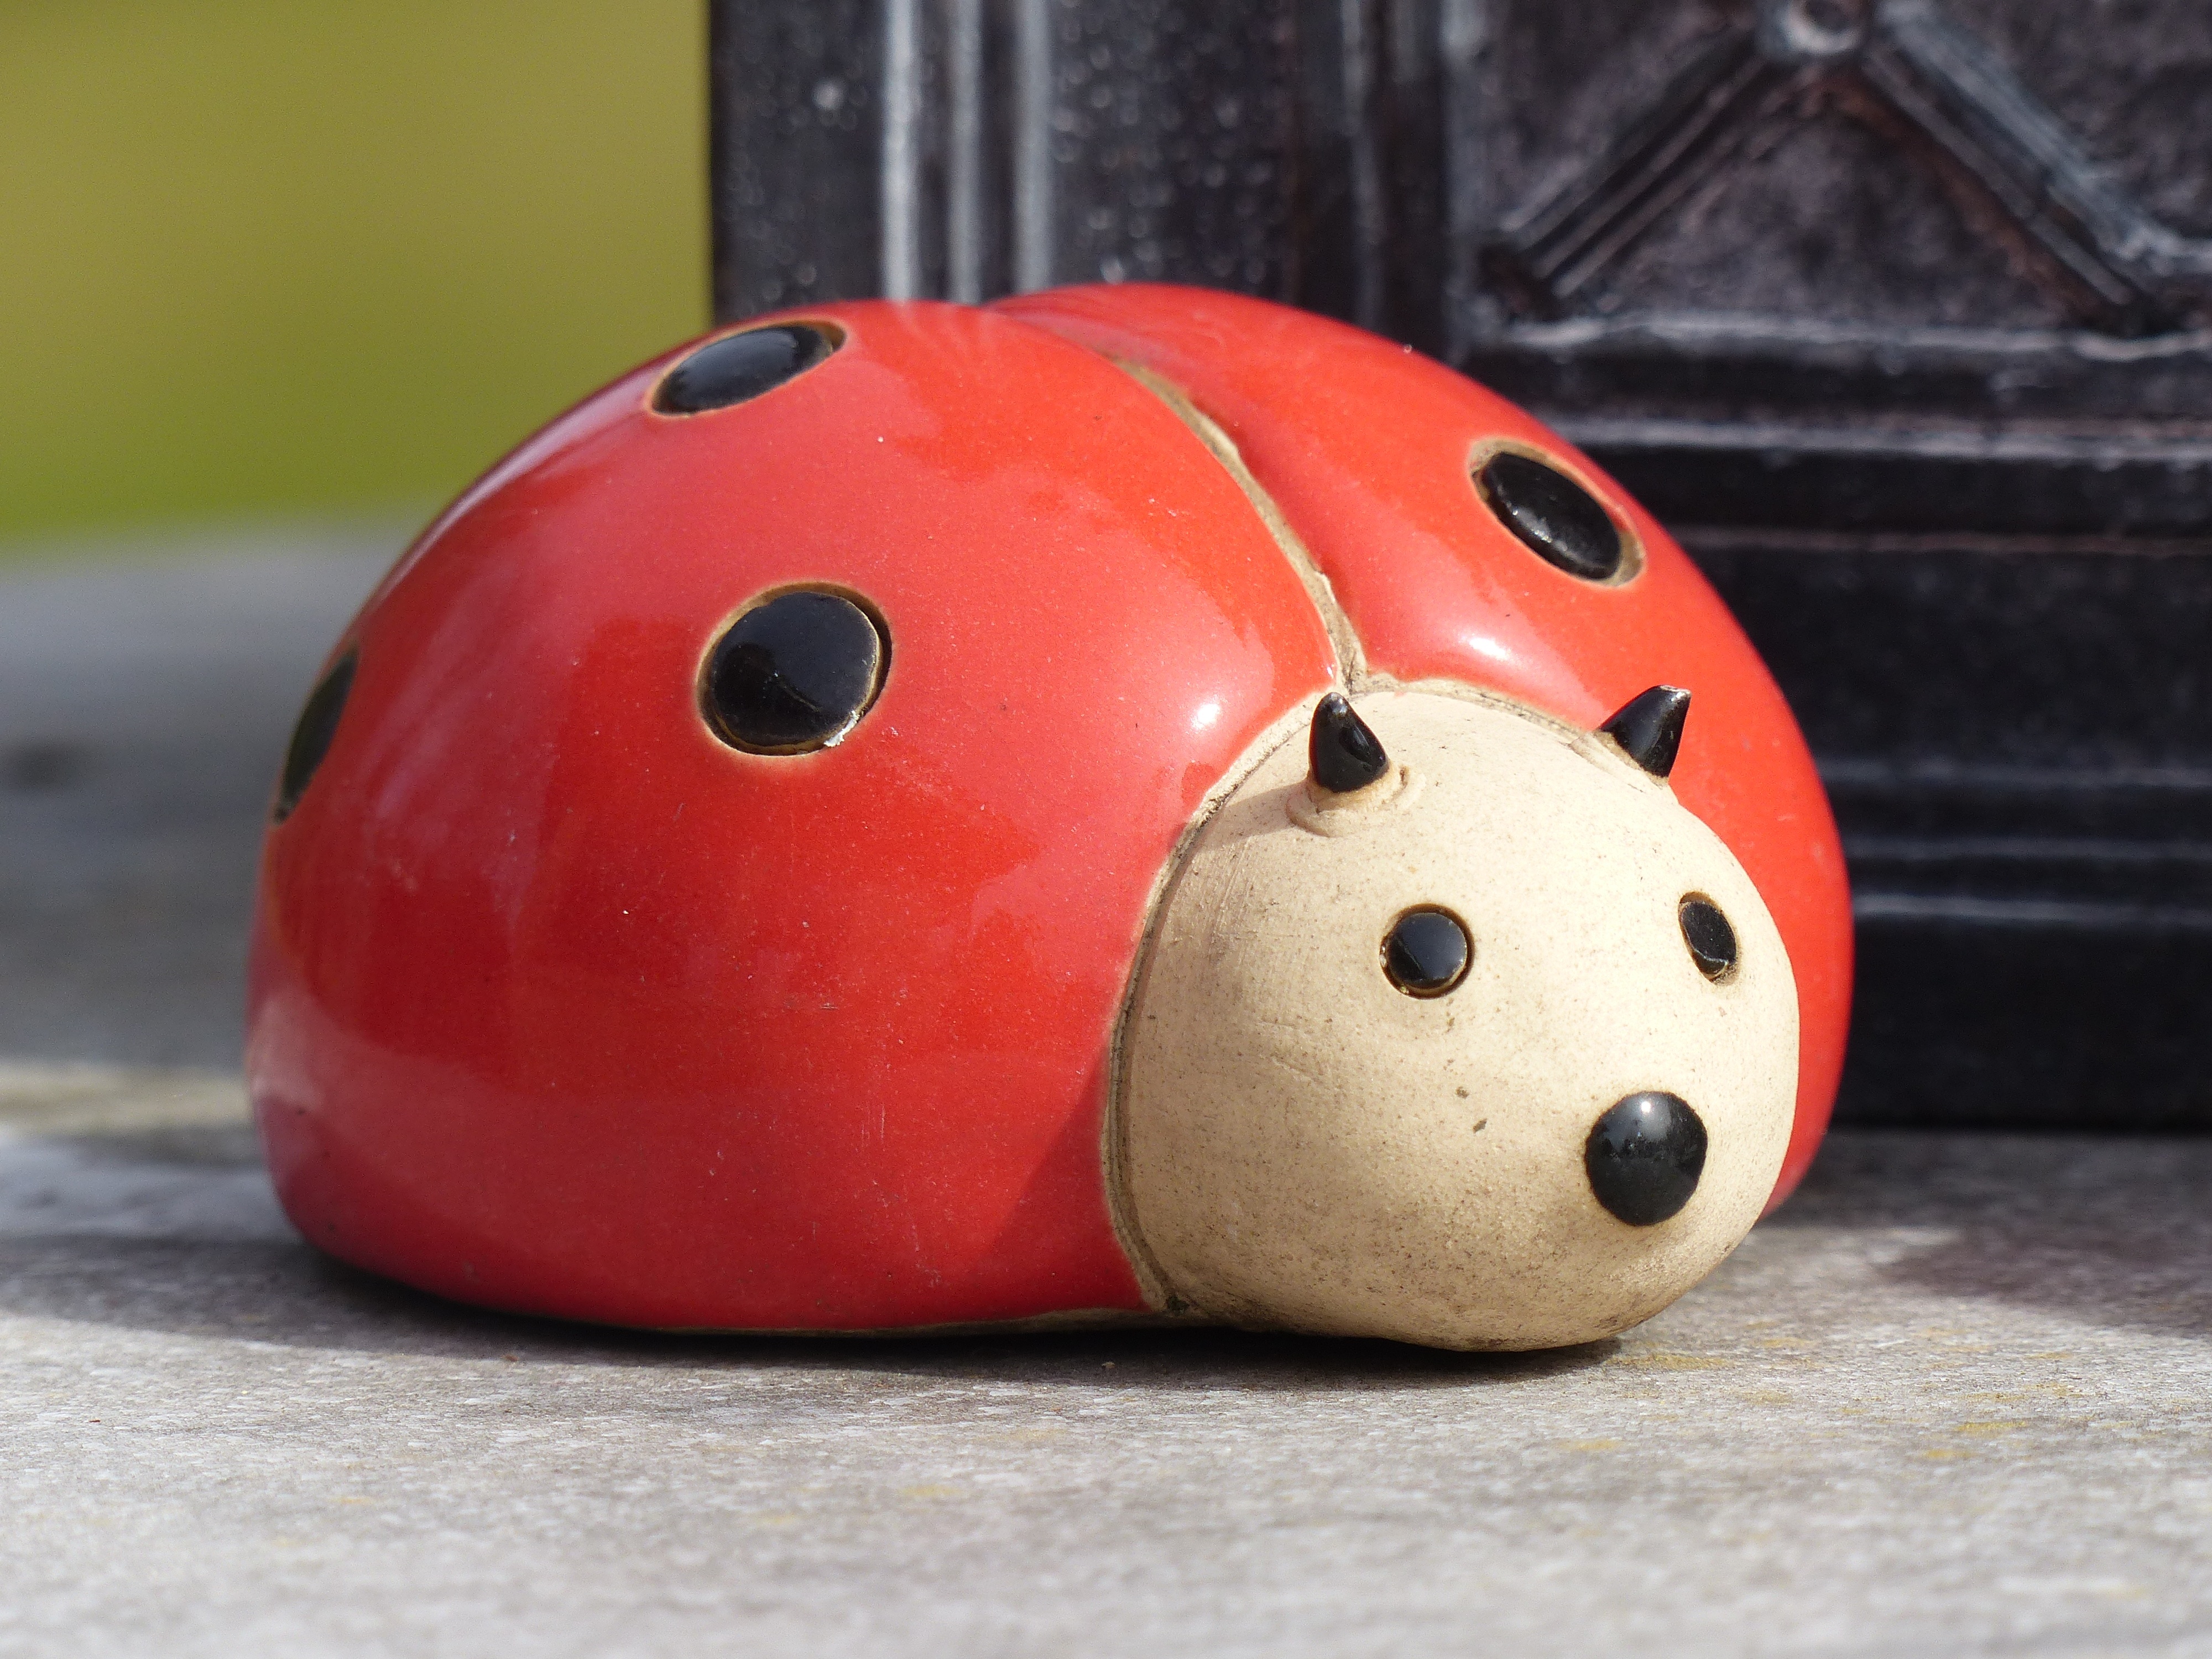
table, red, ladybug, ladybird, colors, head, ball, beetle, garden ornament